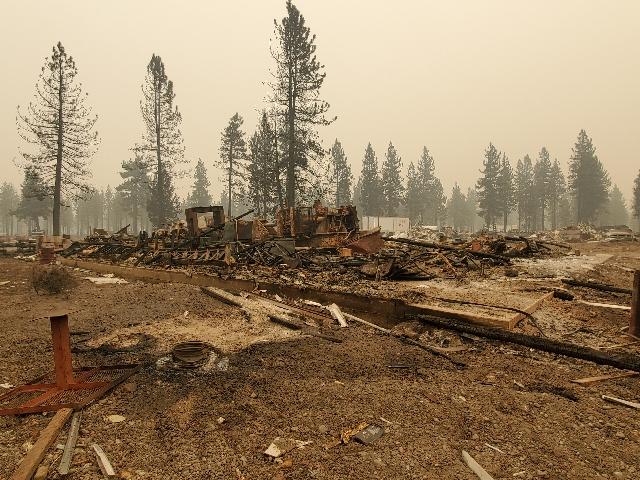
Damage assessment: destroyed